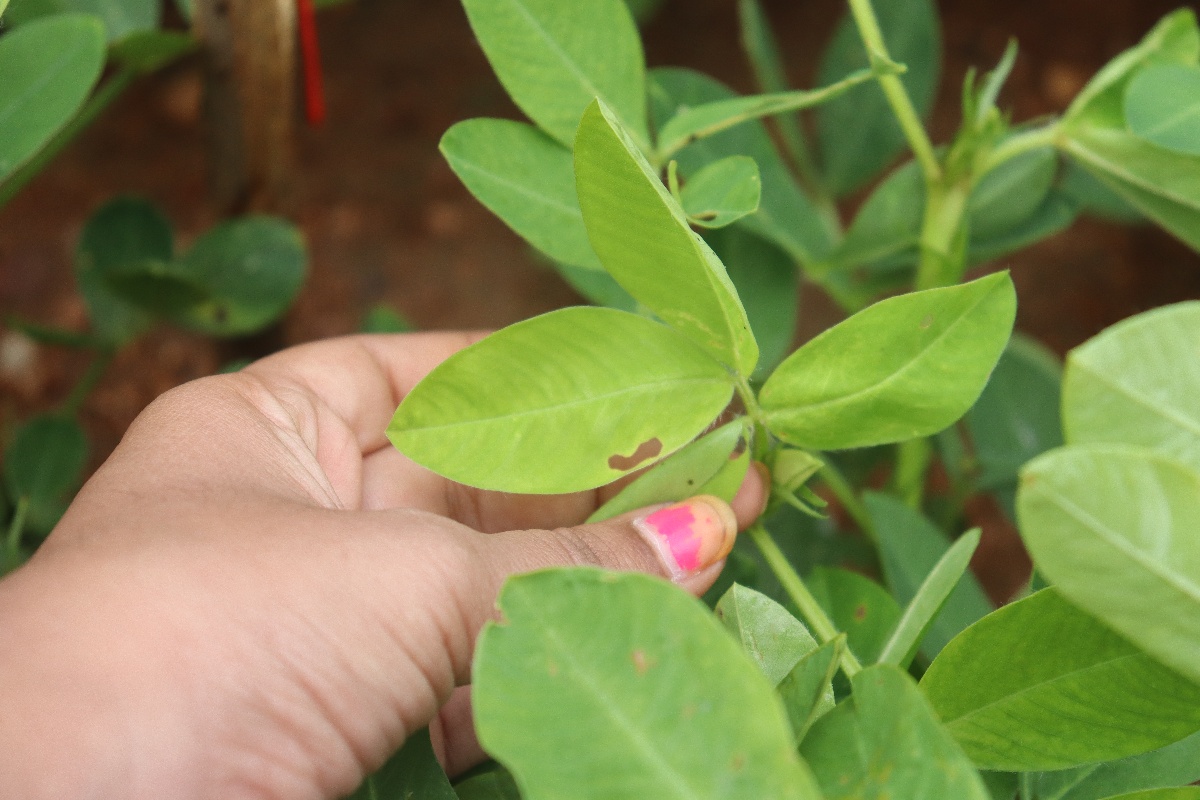
Label: healthy leaf